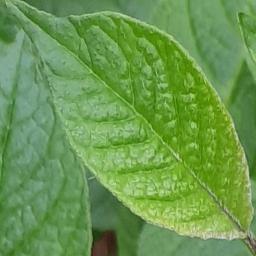
Etiqueta: Sana